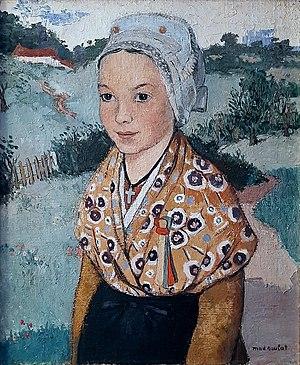
Portrait d'une jeune fille avec une coiffe carrée de La Châtre.
Le Berry est une province historique de la France de l'Ancien Régime ayant pour capitale Bourges, mais dont toute structure administrative disparaît définitivement avec la Révolution française. Il constitue l'un des plus vieux terroirs agricoles de la France et doit plus son unité à l'histoire qu'à la géographie. Il la tire aujourd'hui de quelques éléments culturels qui sont propres à cette région, et s'expriment notamment dans des spécialités gastronomiques.
Les Berrichons, anciennement appelés Berruyers, sont les habitants du Berry, une ancienne province française dont l'existence persiste en tant que région culturelle depuis 1790. Sur le plan départemental, le Berry correspond grosso modo à ceux du Cher et de l'Indre. Cela représente un total approximatif de 500 000 individus dits Berrichons en 2016, en se basant sur les chiffres de l'INSEE. La population berrichonne est également une part du peuple français.